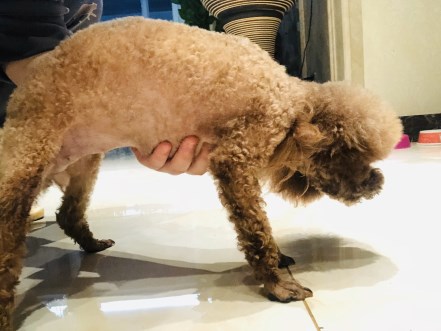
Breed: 7449-n000128-teddy